Nordstemmen station

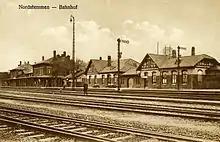
View after 1908 from the west to Nordstemmen station: the postcard shows from left to right, the entrance building, the toilet block and the southern carriage house.

The former König Georgs V. von Hannover carriage house was built to the north of the entrance building in the wedge between the railway tracks. This carriage house has been preserved. It was used for the operations of Deutsche Bahn and on the north side of the building there is a parking area with an entrance from the L 410.